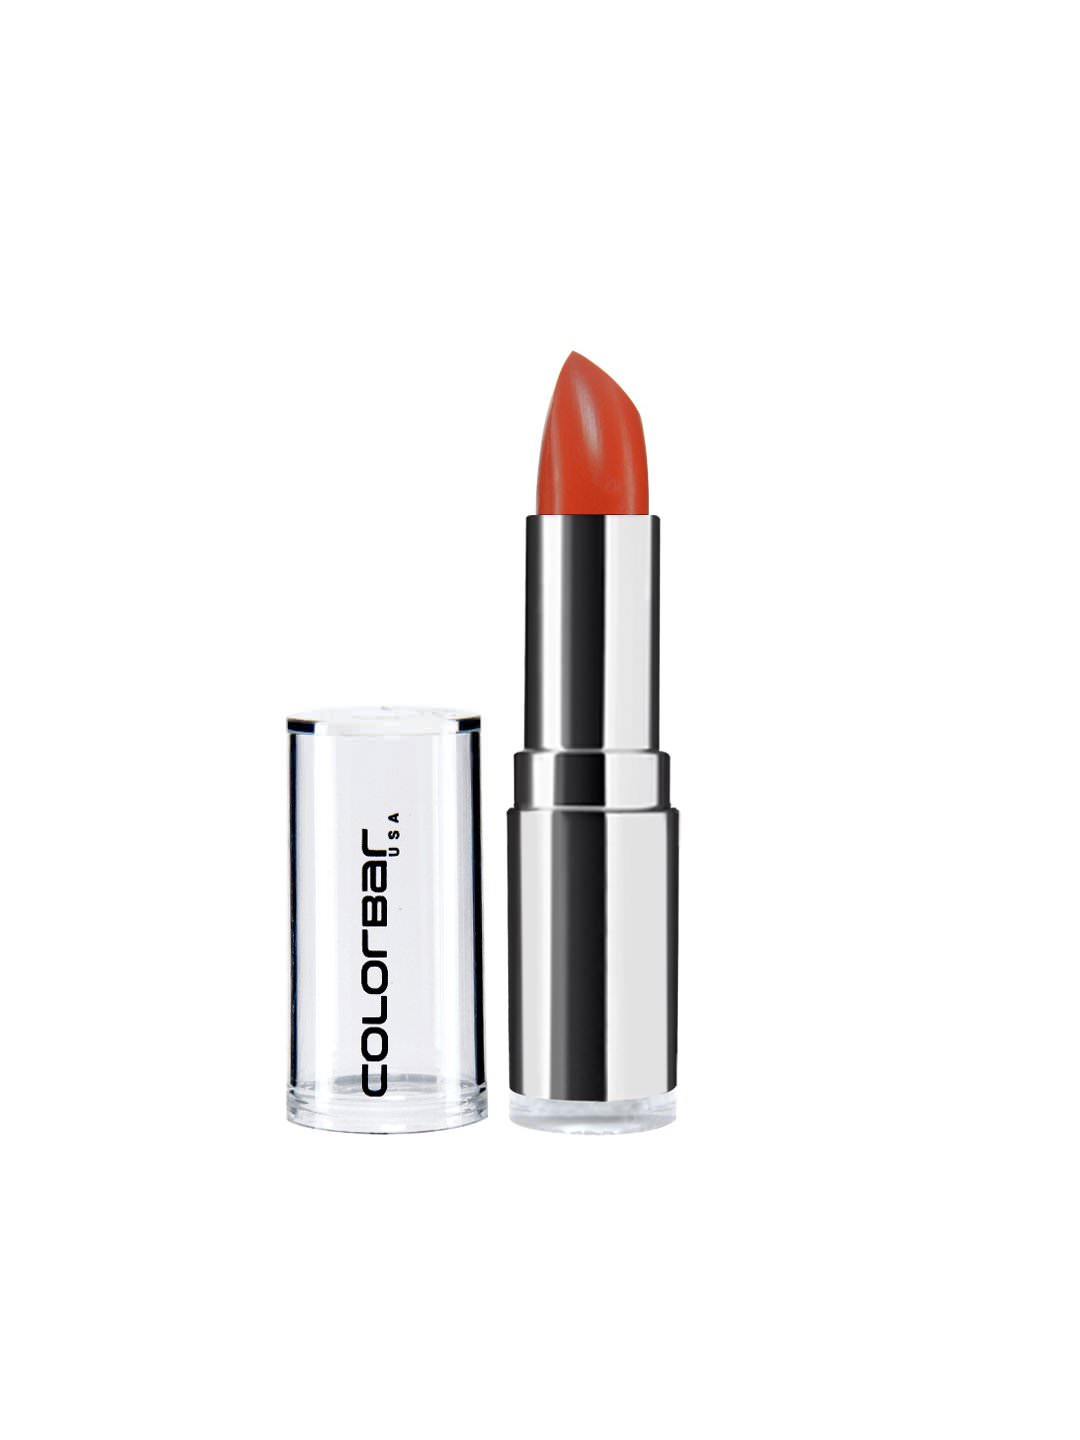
Colorbar Velvet Matte Obsessed Orange Lipstick 60 OR
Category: Personal Care / Lips / Lipstick
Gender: Women
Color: Orange
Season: Summer 2019
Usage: Casual